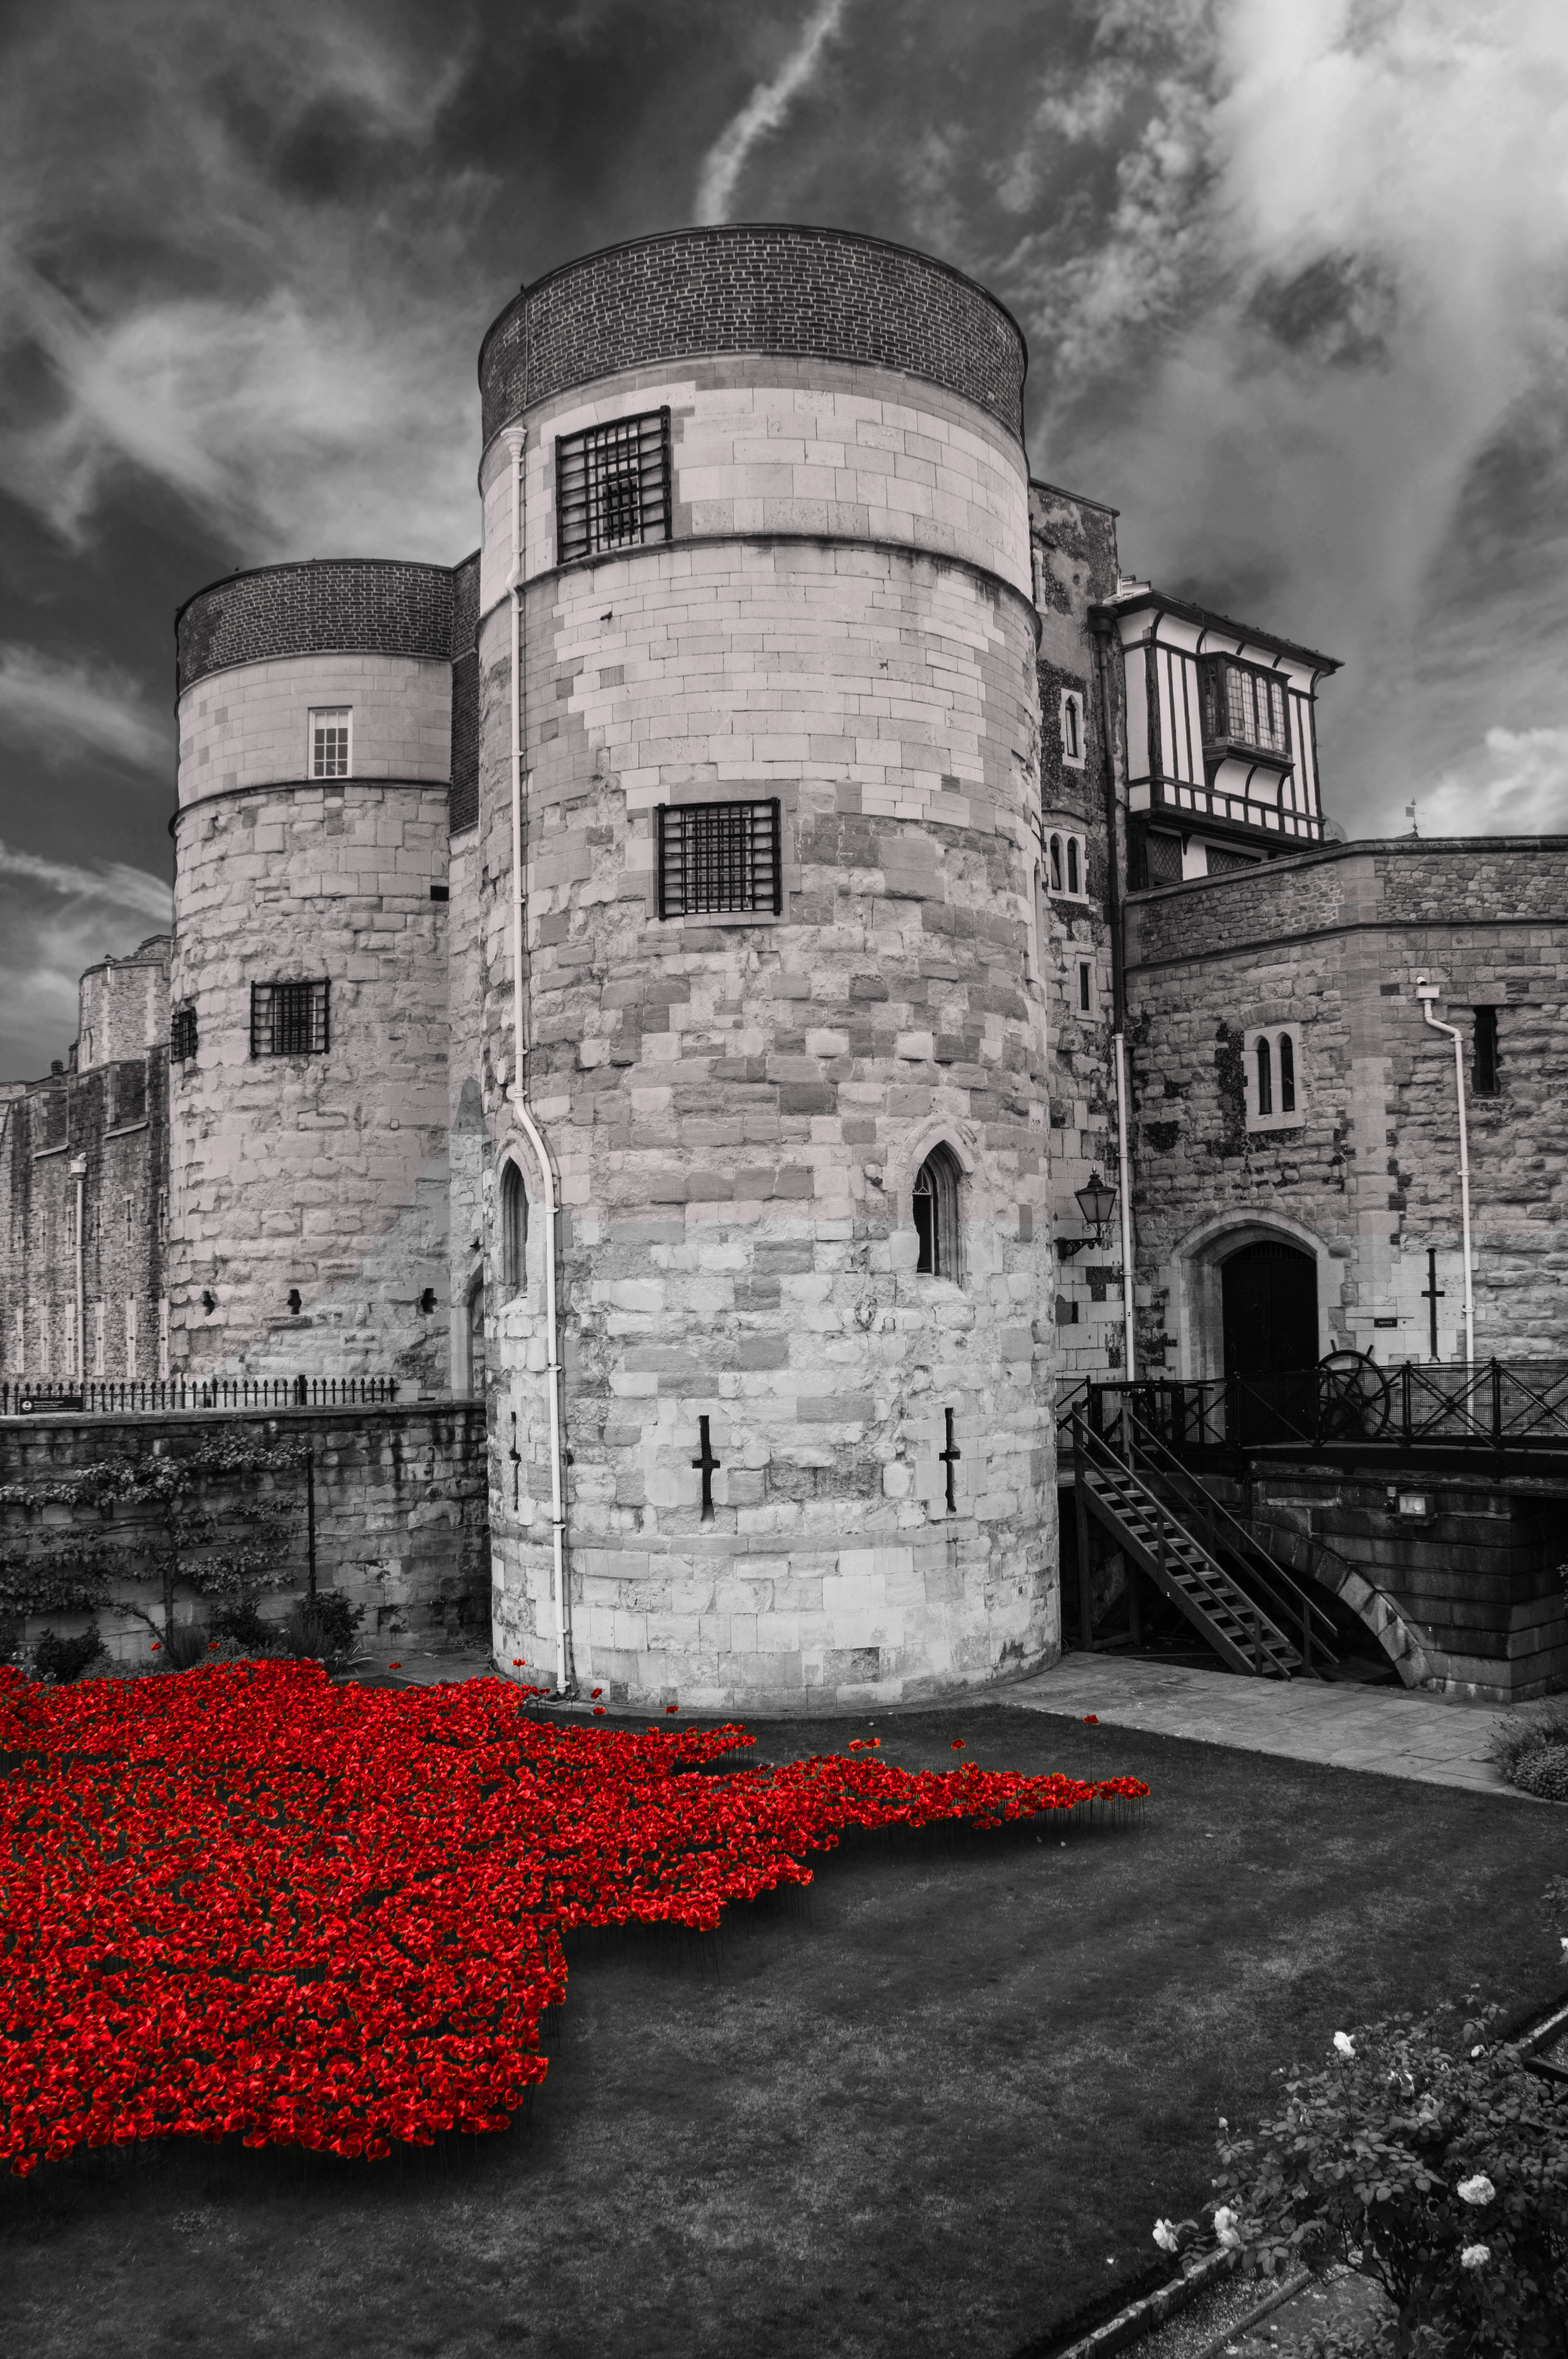
black and white, architecture, white, photography, wall, tower, darkness, black, monochrome, london, urban area, monochrome photography